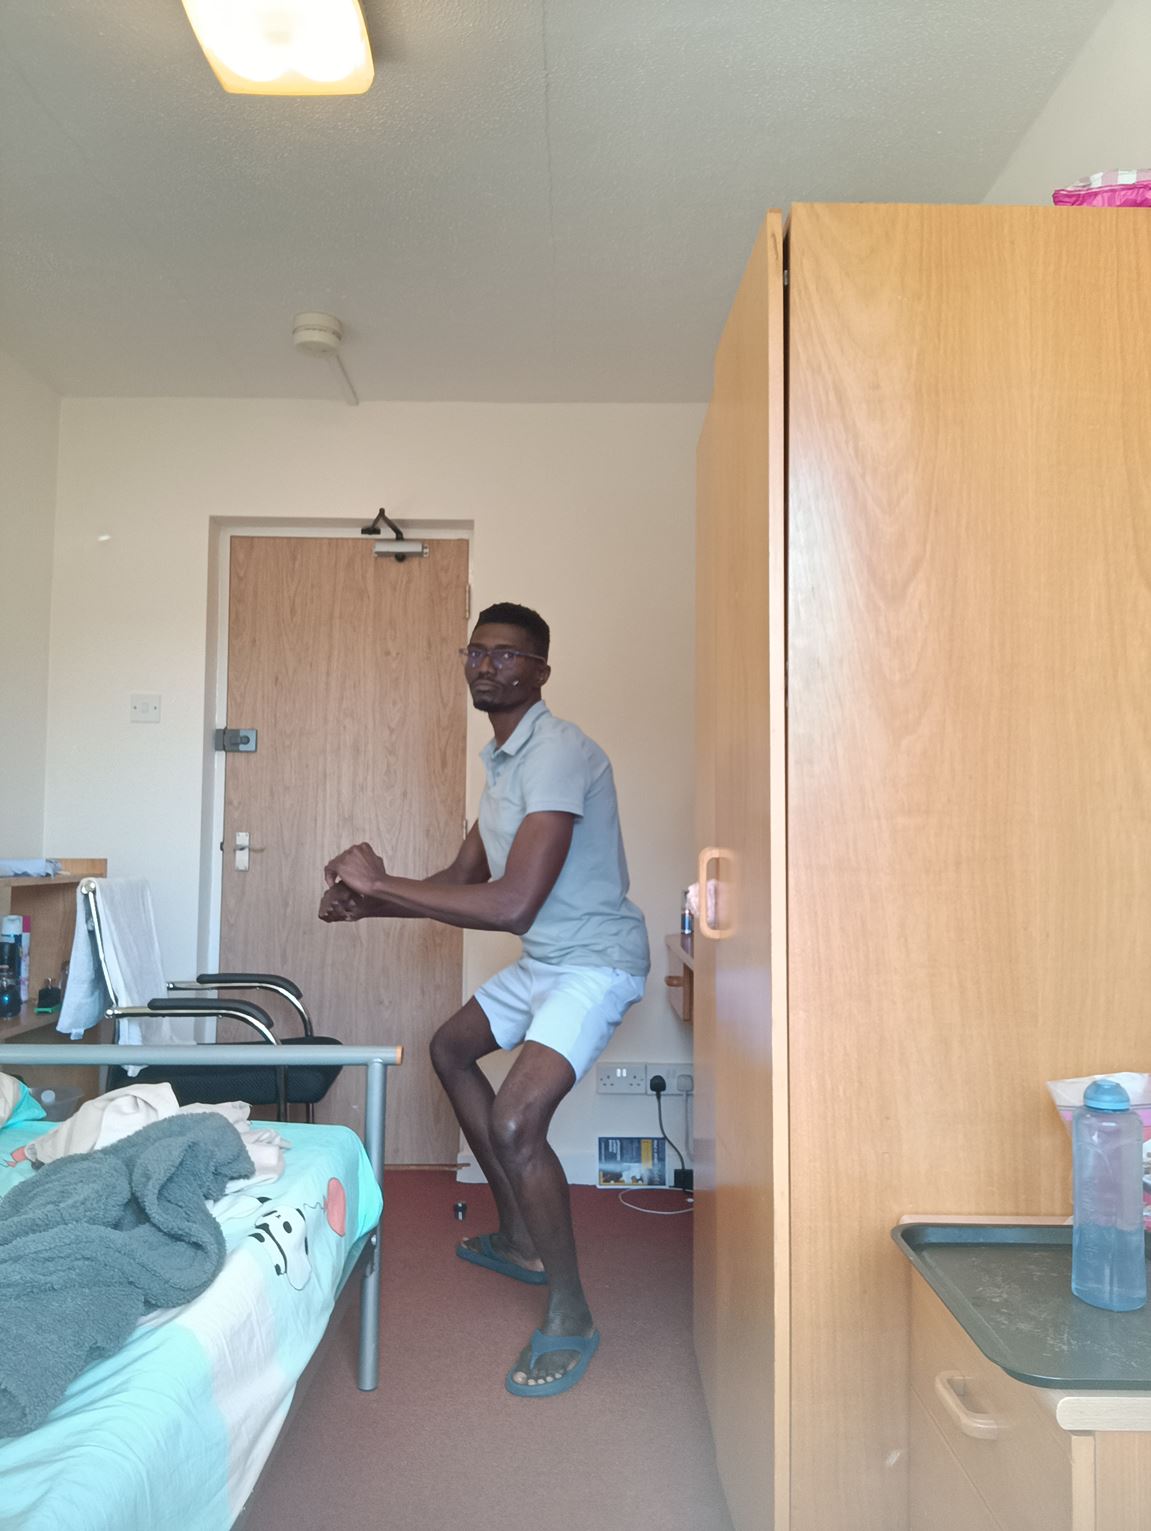
Posture: stand